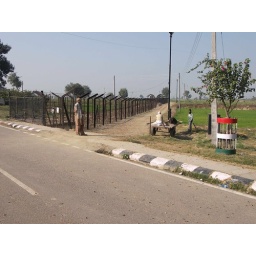
Barbed fence separating India and Pakistan.....photo taken from Indian side...farmers working by the road side.